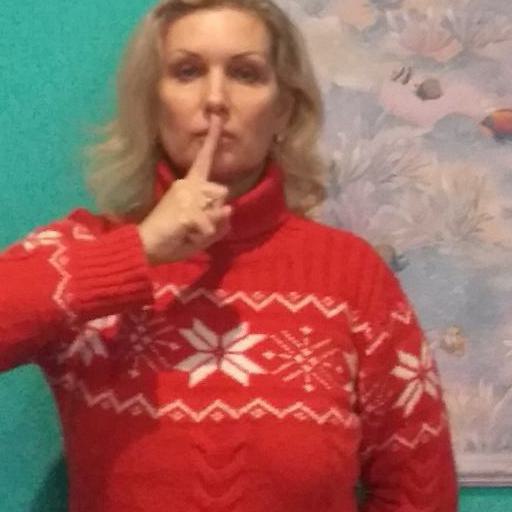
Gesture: mute